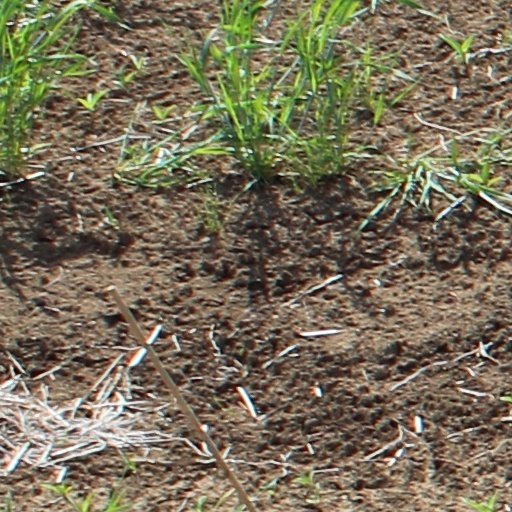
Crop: wheat